Salt of the Earth: Palestinian Christians in the Northern West Bank

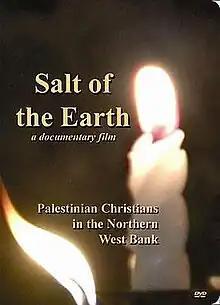
"Salt of the Earth: Palestinian Christians in the Northern West Bank" DVD

Salt of the Earth: Palestinian Christians in the Northern West Bank is a series of documentary short films examining the lives of nine Palestinian Christians living in and around the cities of Jenin and Nablus. Released by Salt Films, Inc., in 2004, the film was produced by Presbyterian missionaries Marthame and Elizabeth Sanders while they lived and worked in the Palestinian Christian village of Zababdeh.